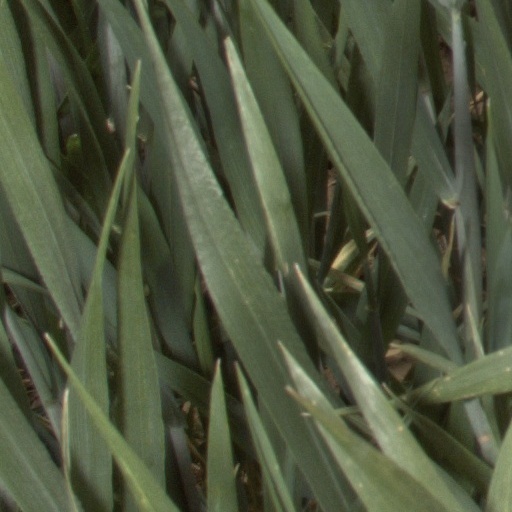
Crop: wheat